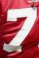
Number: 7